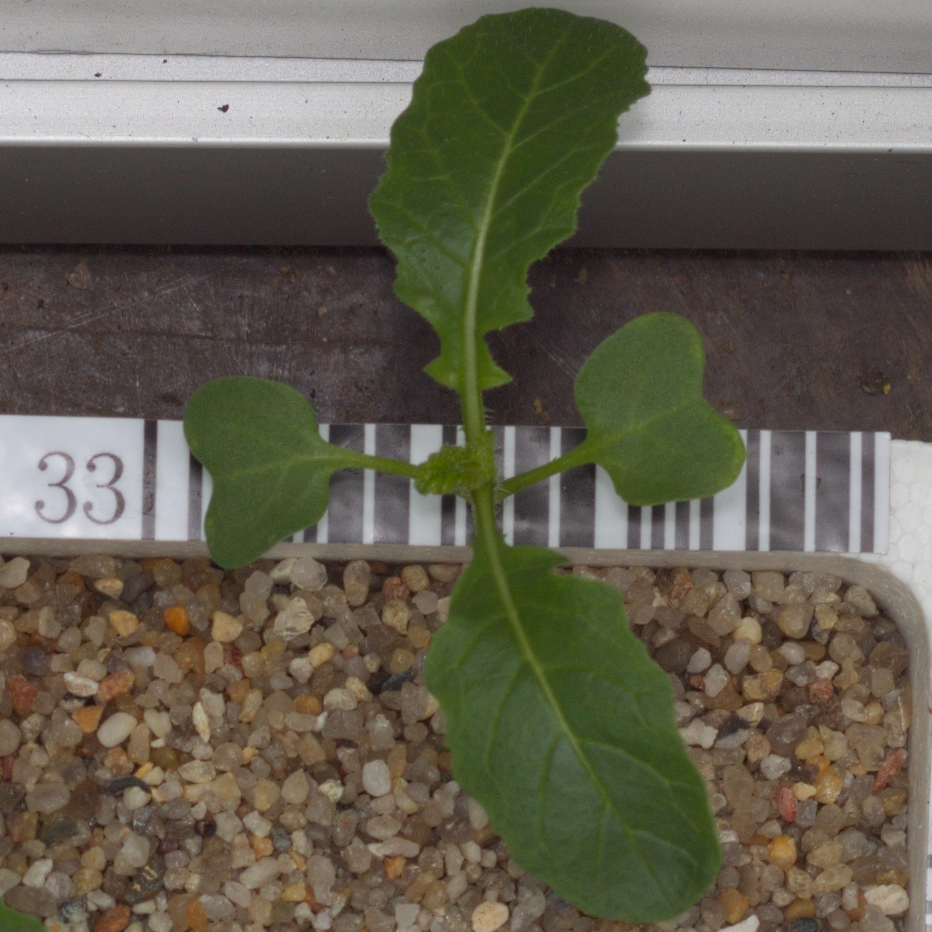
Label: charlock